Royal Yugoslav Navy

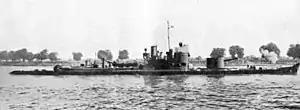
a black and white photograph of a boat on a river

In September 1923, new regulations were promulgated, dividing the navy into a fleet, a river flotilla, and naval aviation. Later that month a Naval Command was established, based in Zemun, near Belgrade. The Navy Department, now known as Navy Section, was then only responsible for purely administrative matters, with Naval Command responsible for all operational questions. The service's initially unrealistic expansion goals of 24 destroyers and 24 submarines were soon shelved, and by the end of 1923 the fleet consisted of eight 250t-class torpedo boats, four "Kaiman"-class torpedo boats, six s, four "Schichau"-class minesweepers, the water carrier "Perun" (ex-"Cyclop"), the yachts "Vila" (ex-"Dalmat") and "Lada" (ex-"Quarnero"), the training ship "Vila Velebit", the salvage vessel "Moćni" (ex-"Gigant"), and four tugs. "Kumbor" (ex-"Kronprinz Erzherzog Rudolf") had been sold for scrap in 1922, and three of the minesweepers were disposed of in 1924, as were the four hulks. The four river monitors remained in service, as "Vardar", "Drava", "Morava" and "Sava" respectively. They were supported by two motor patrol boats and three river tugs.